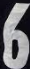
Number: 6